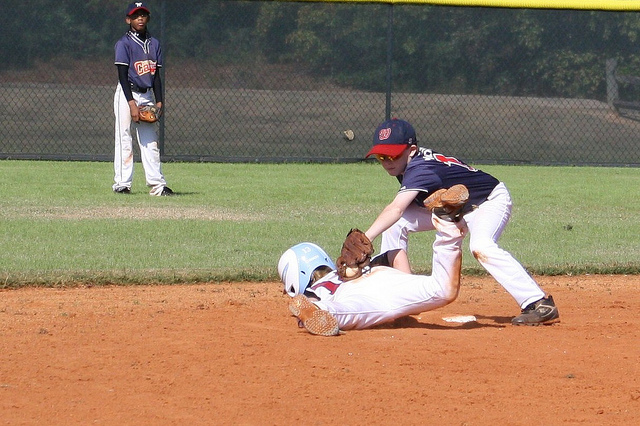
cậu bé áo trắng đang nằm cạnh cậu bé áo xanh ở gôn